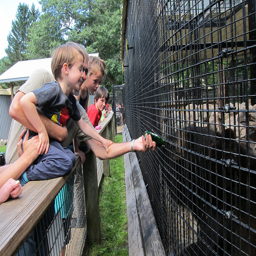
A man is feeding a bear through a fence in a zoo.
A man standing by a couple of young boys, holds up a little boy onto a banister as he holds a bottle up to a cage with a black bear.
A man helps his child feed a zoo animal through the cage.
People are holding food next to a cage with animals.
Some children trying to pet an animal at the zoo.